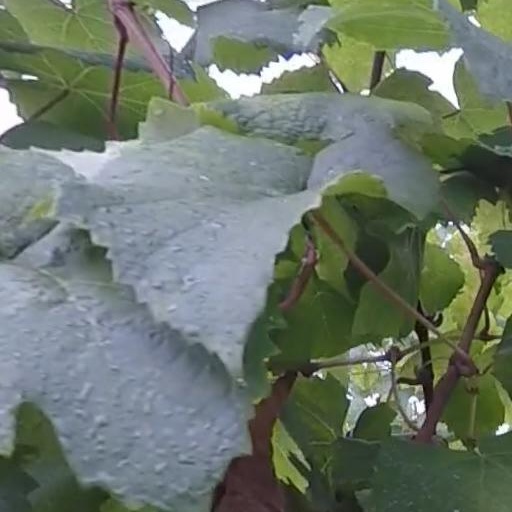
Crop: grape